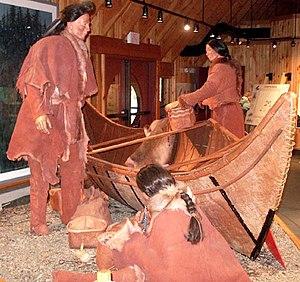
L'histoire des Premières Nations, les premiers occupants du continent nord-américain, au Canada remonte à au moins 12 000 ans. En effet, les Premières Nations s'établissent au travers du territoire canadien entre 40 000 et 10 000 ans av. J.-C. Leur histoire est d'abord caractérisée par une forte adaptation à l'environnement naturel. C'est pourquoi, on peut, selon Alfred Kroeber, distinguer dix aires culturelles autochtones en Amérique du Nord, dont six se trouvent représentées dans le territoire canadien actuel : l'Arctique, la zone subarctique, la côte nord-ouest, le Plateau, les Prairies et les forêts du nord-est. Plusieurs nations se sont développées avec leurs propres langues, cultures, pratiques religieuses et traditions.
Les Béothuks sont les habitants autochtones de l’actuelle région de Terre-Neuve au Canada, lors de l'invasion européenne au XVᵉ siècle. Le peuple est officiellement déclaré éteint en tant que groupe ethnique distinct en 1829 avec le décès de Shanawdithit, la dernière survivante répertoriée.
Jean Fonteneau dit Alfonse de Saintonge, ou Jean Alfonse, João Afonso en portugais, né en Saintonge, vers 1484, est un explorateur français naturalisé portugais, au service du Royaume de France, de l'Amérique du Nord. La date de sa mort au cours d'un combat naval avec des navires espagnols devant La Rochelle est variable suivant les auteurs, 1544 ou 1549.